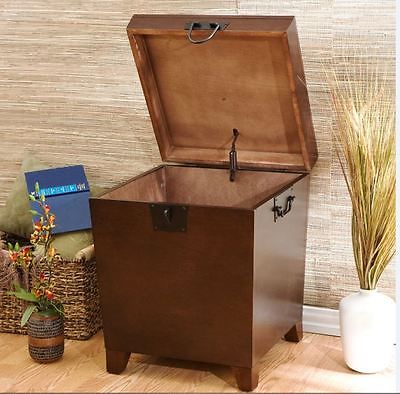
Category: table